Mokil Atoll

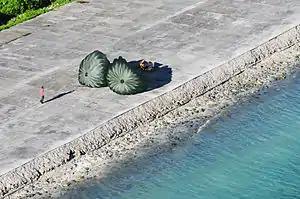
A resident of Mokil Atoll waves to the C-130 crew after receiving an air dropped aid package during Operation Christmas Drop, 2012.

Mokil Airfield is located on the southern end of Kahlap with a runway. The airfield offers no service and used by chartered flights by Caroline Islands Air.